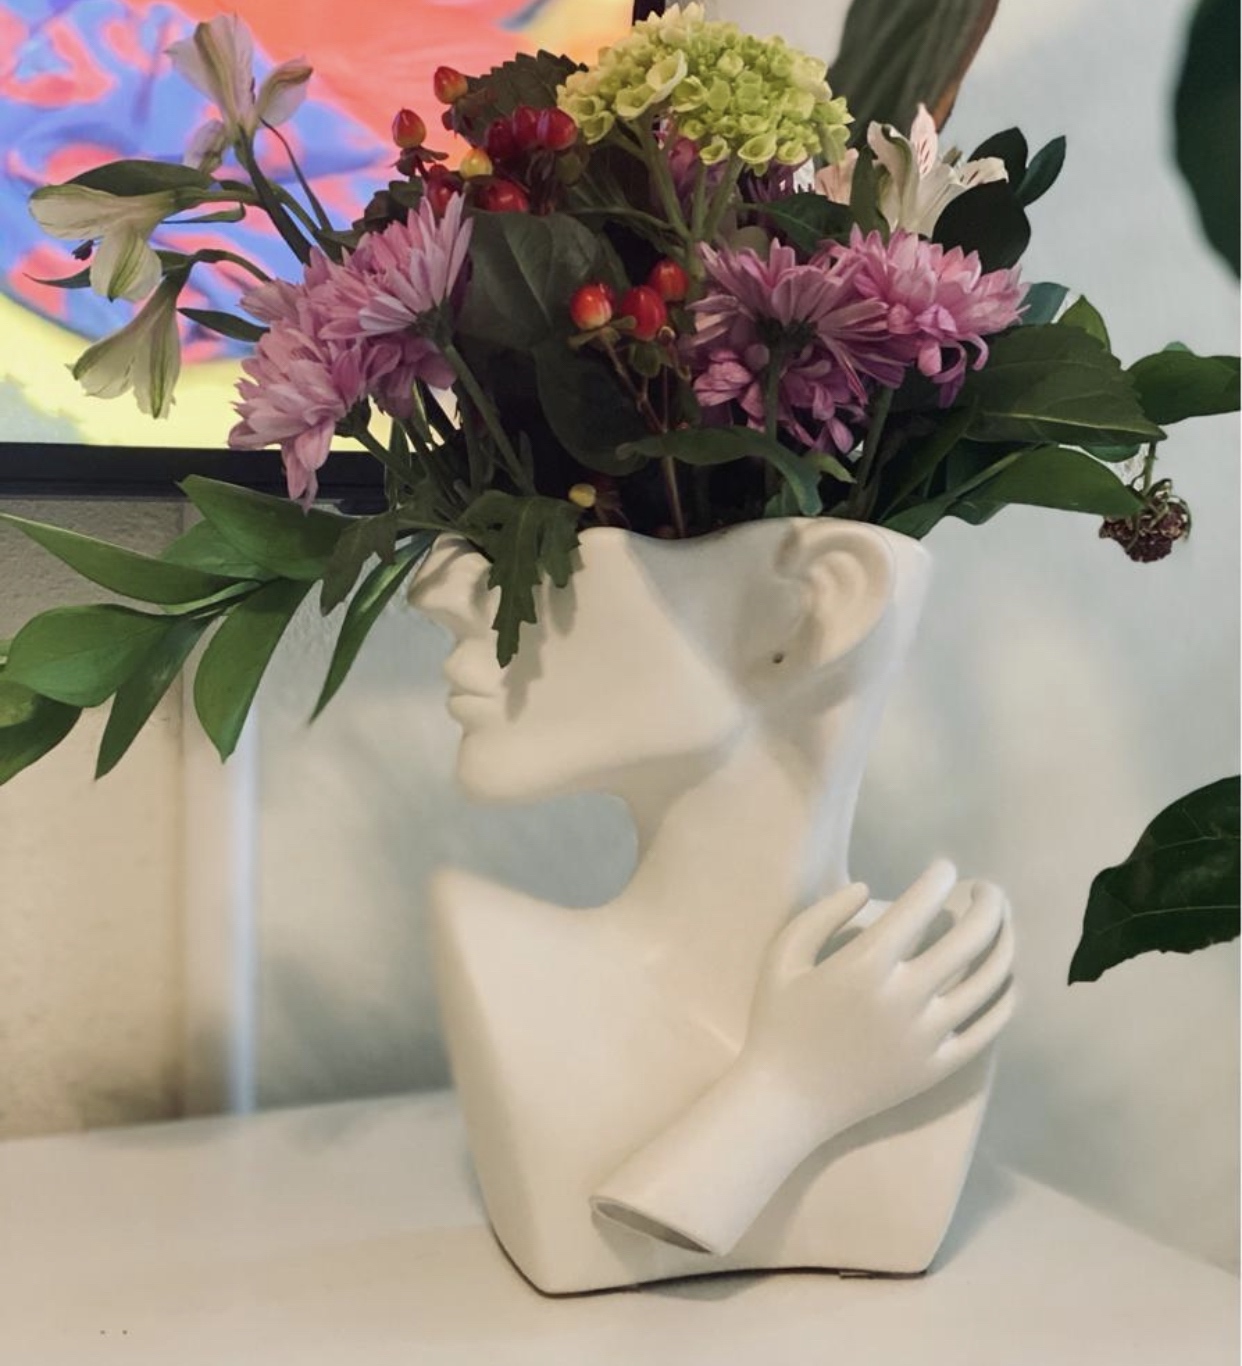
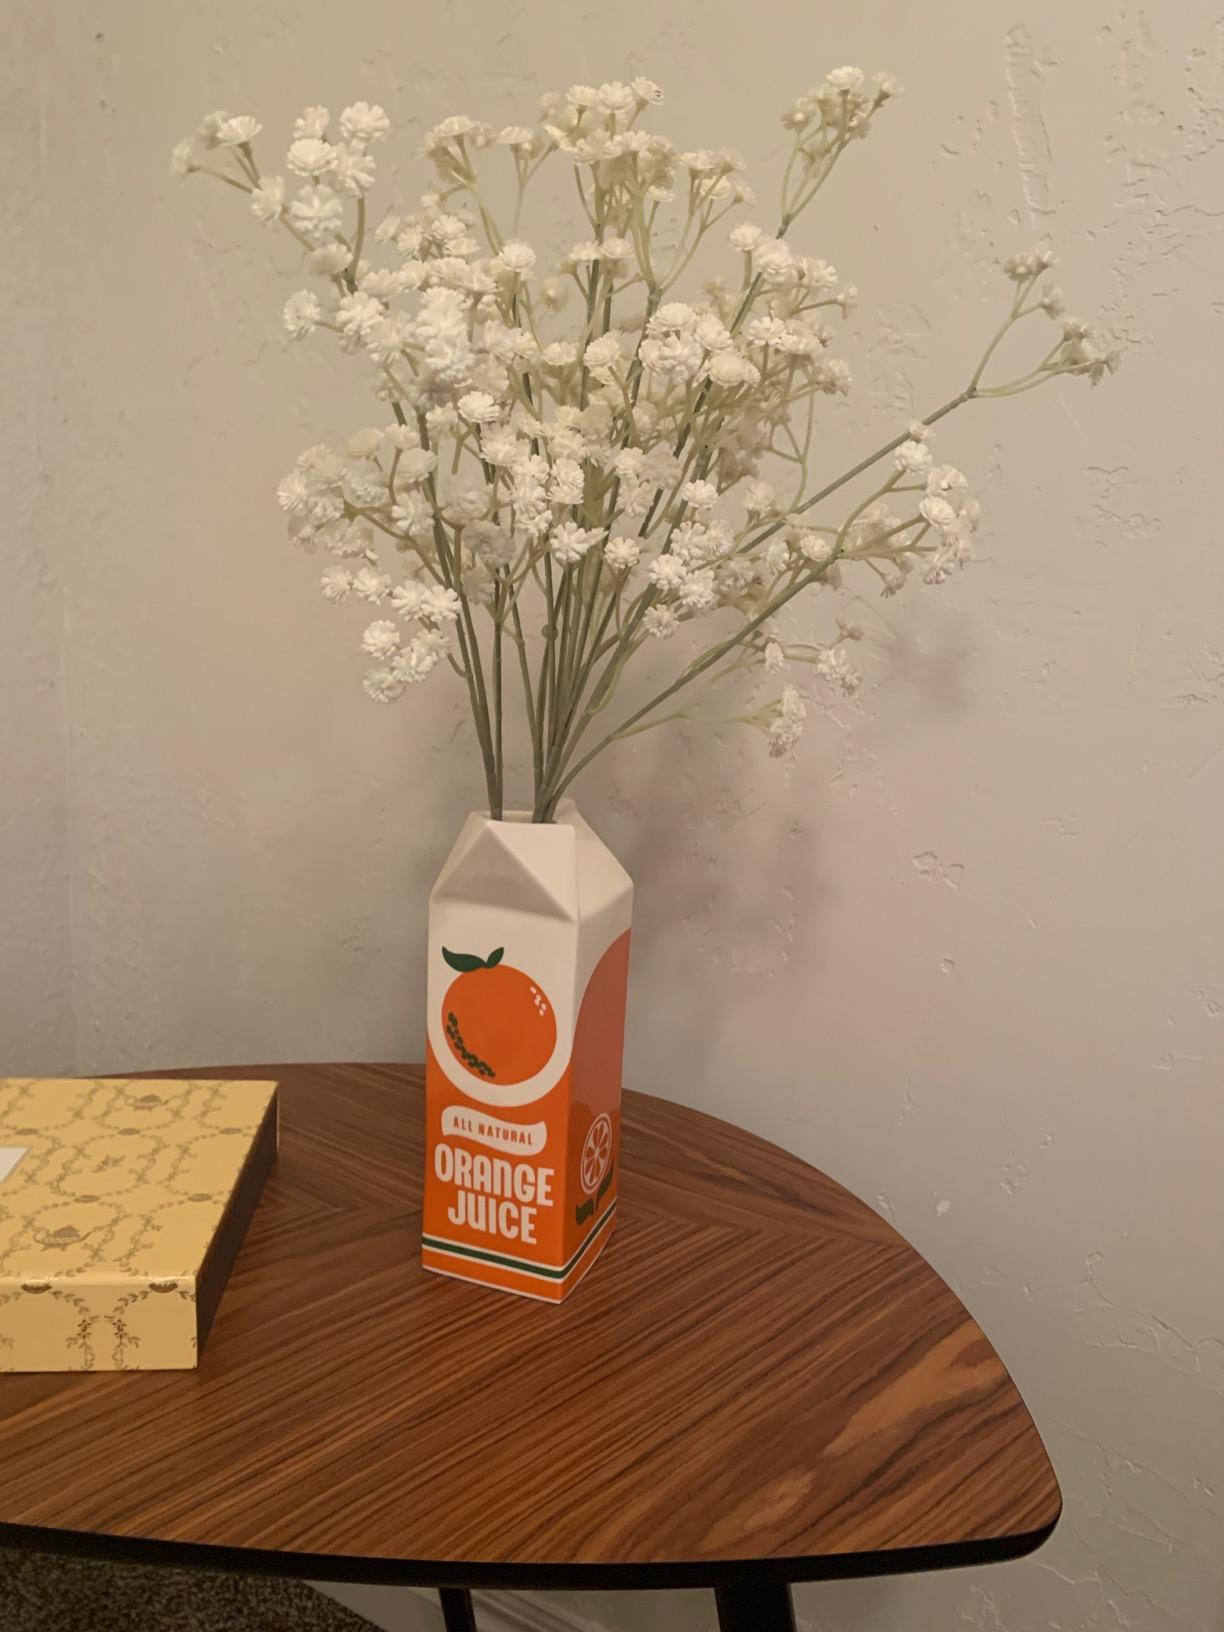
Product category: vase
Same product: no